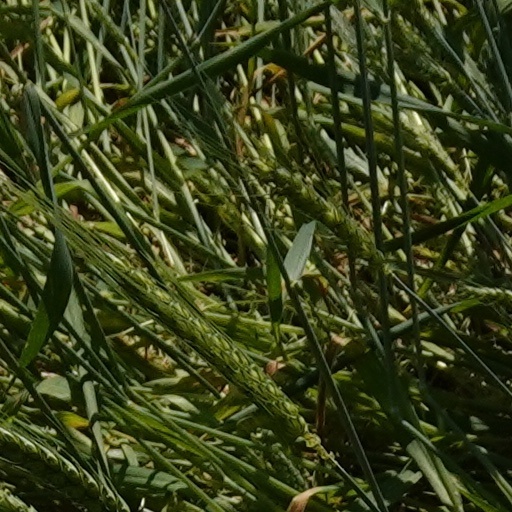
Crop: wheat